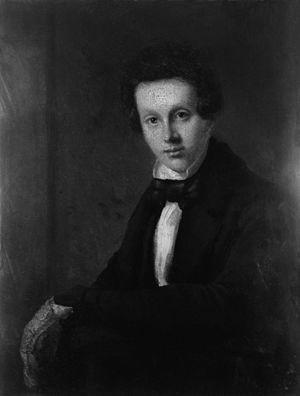
Anthony Frederick Augustus Sandys, né le 1ᵉʳ mai 1829 à Norwich et mort le 25 juin 1904 à Londres, est un peintre, illustrateur et dessinateur préraphaelite britannique de l'époque victorienne.